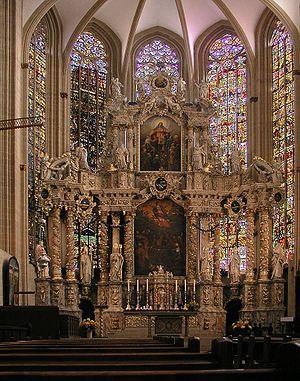
La cathédrale d’Erfurt ― nommée autrefois également église Sainte-Marie ou église priorale de la Bienheureuse Vierge Marie ― est la plus importante et la plus ancienne des églises de la ville d’Erfurt. Après avoir servi de siège épiscopal pendant un bref laps de temps au milieu du VIIIᵉ siècle, elle fut par la suite, pendant tout le Moyen Âge et jusqu’au début du XIXᵉ siècle, le siège du collège des chanoines de sainte Marie. Elle est de nouveau, depuis 1994, cathédrale du diocèse d’Erfurt nouvellement constitué, et siège du chapitre cathédral.